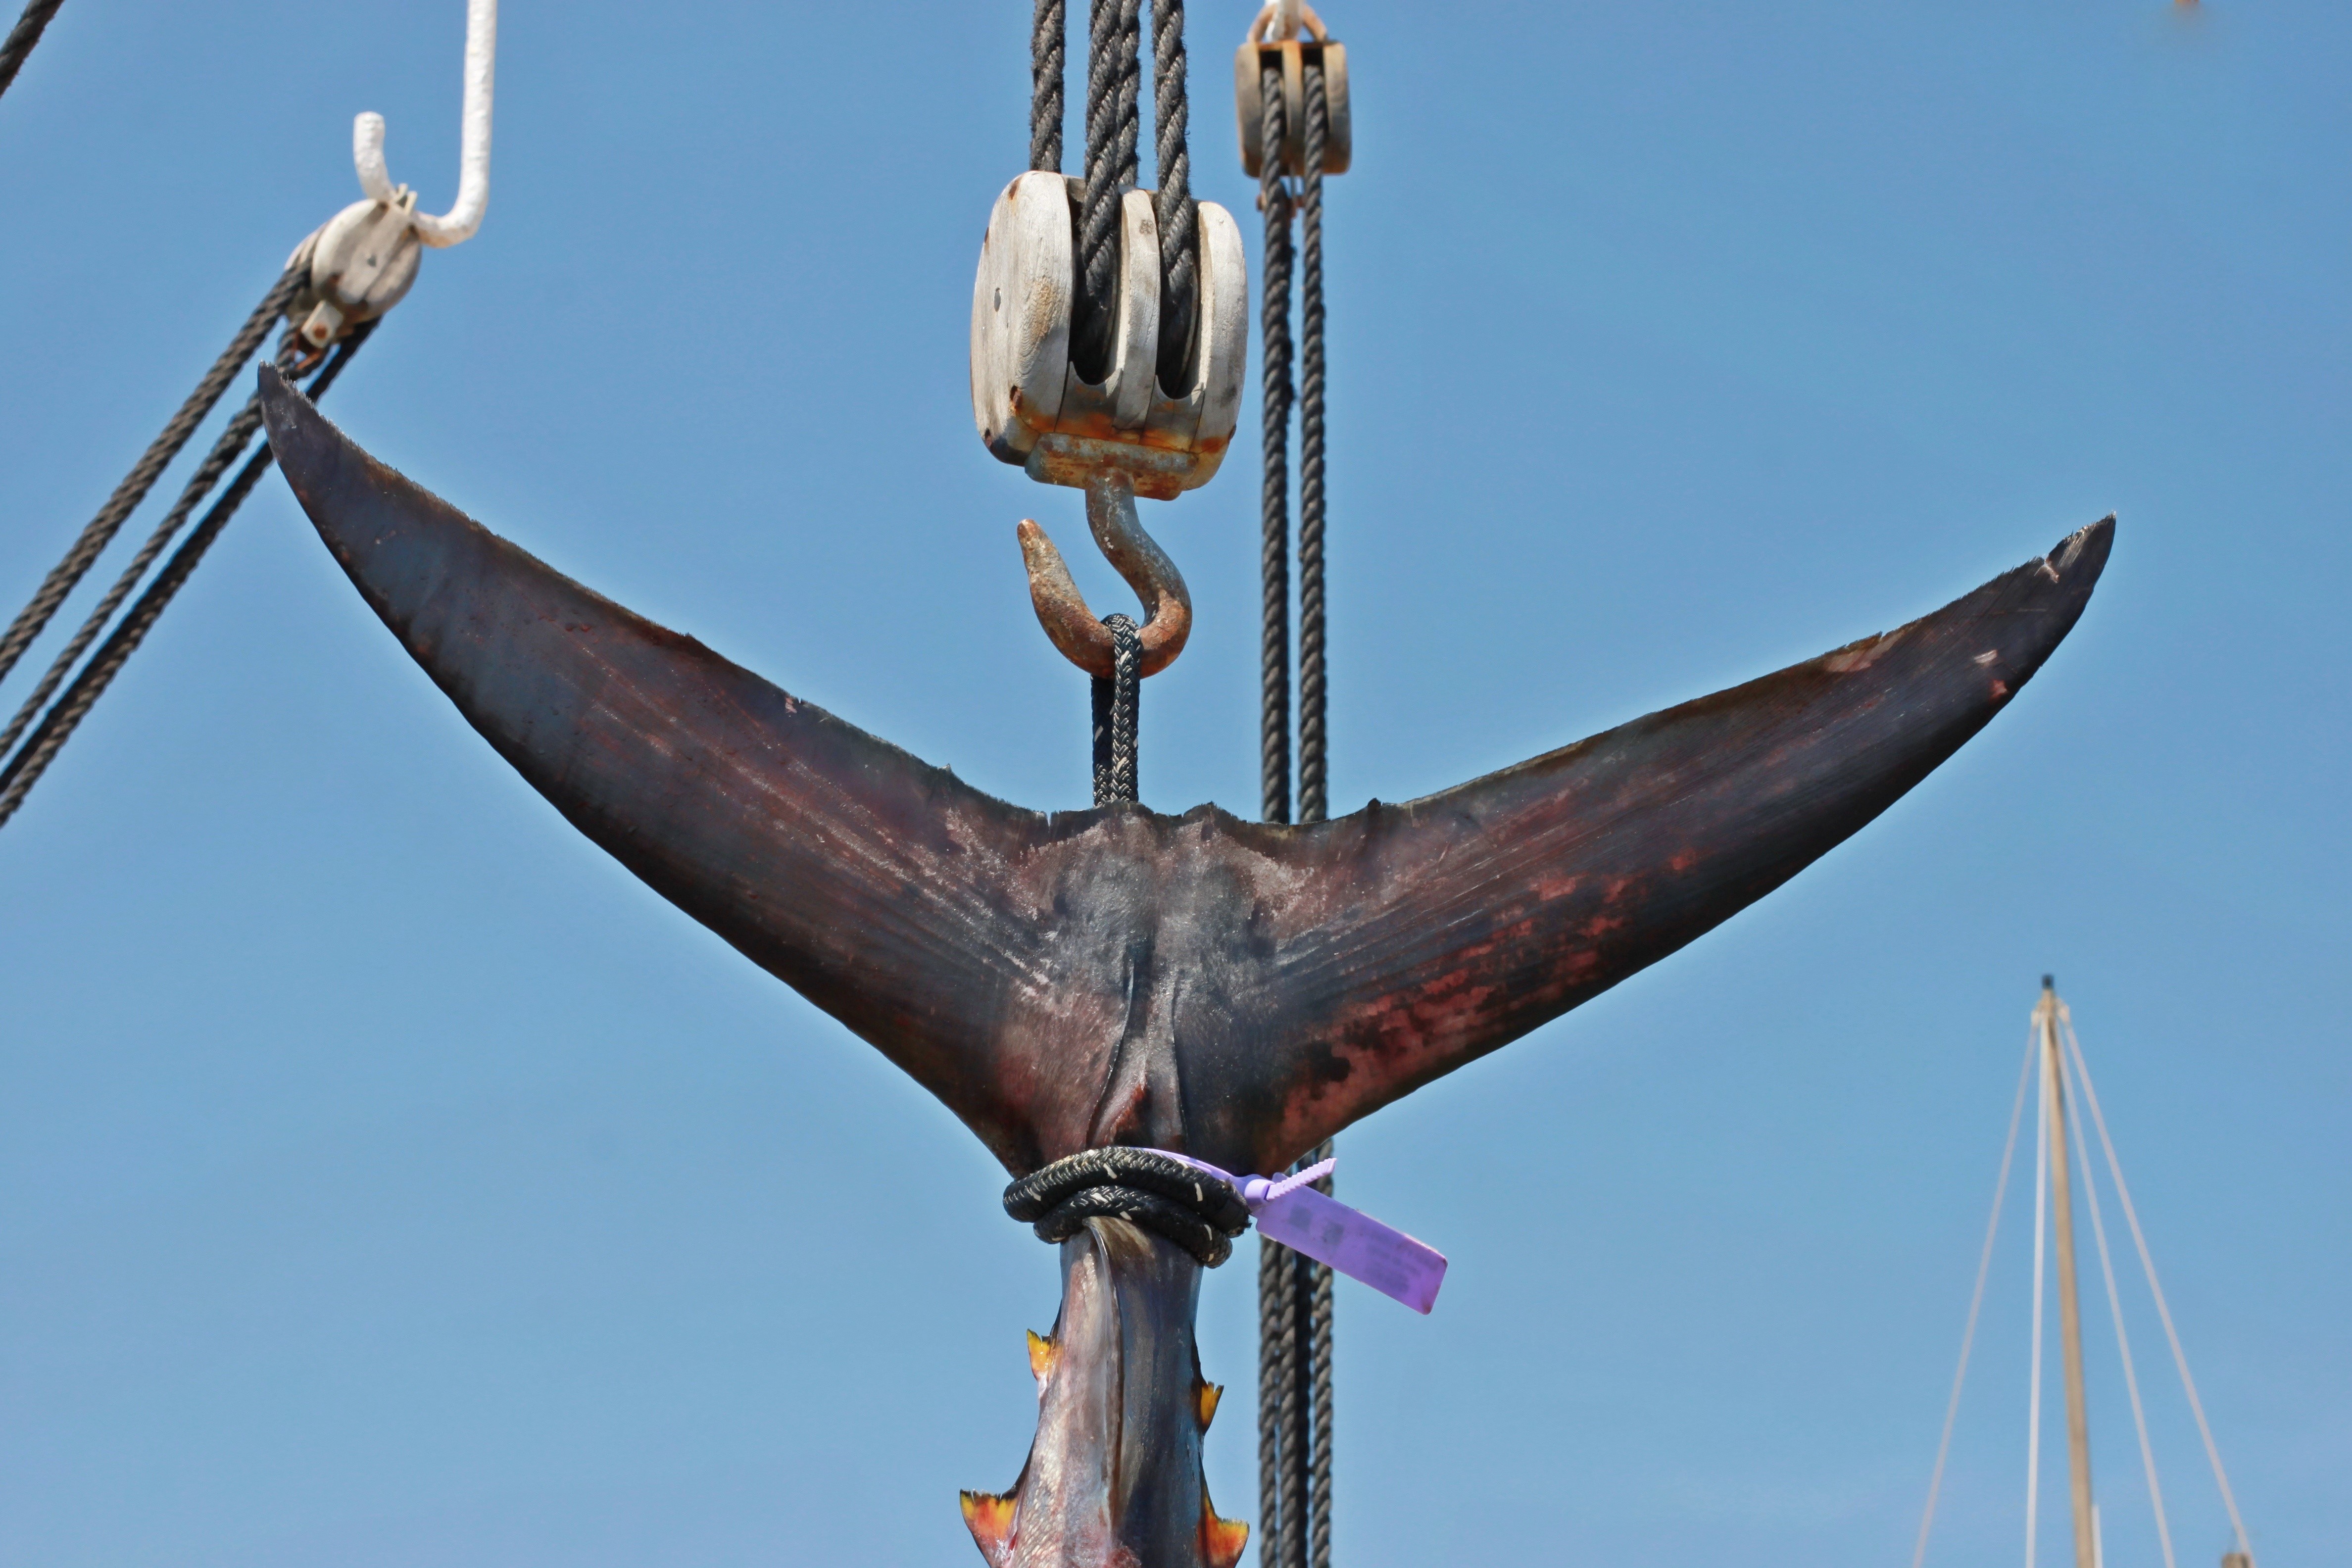
wing, wind, food, fishing, mast, blue, fish, sculpture, tuna